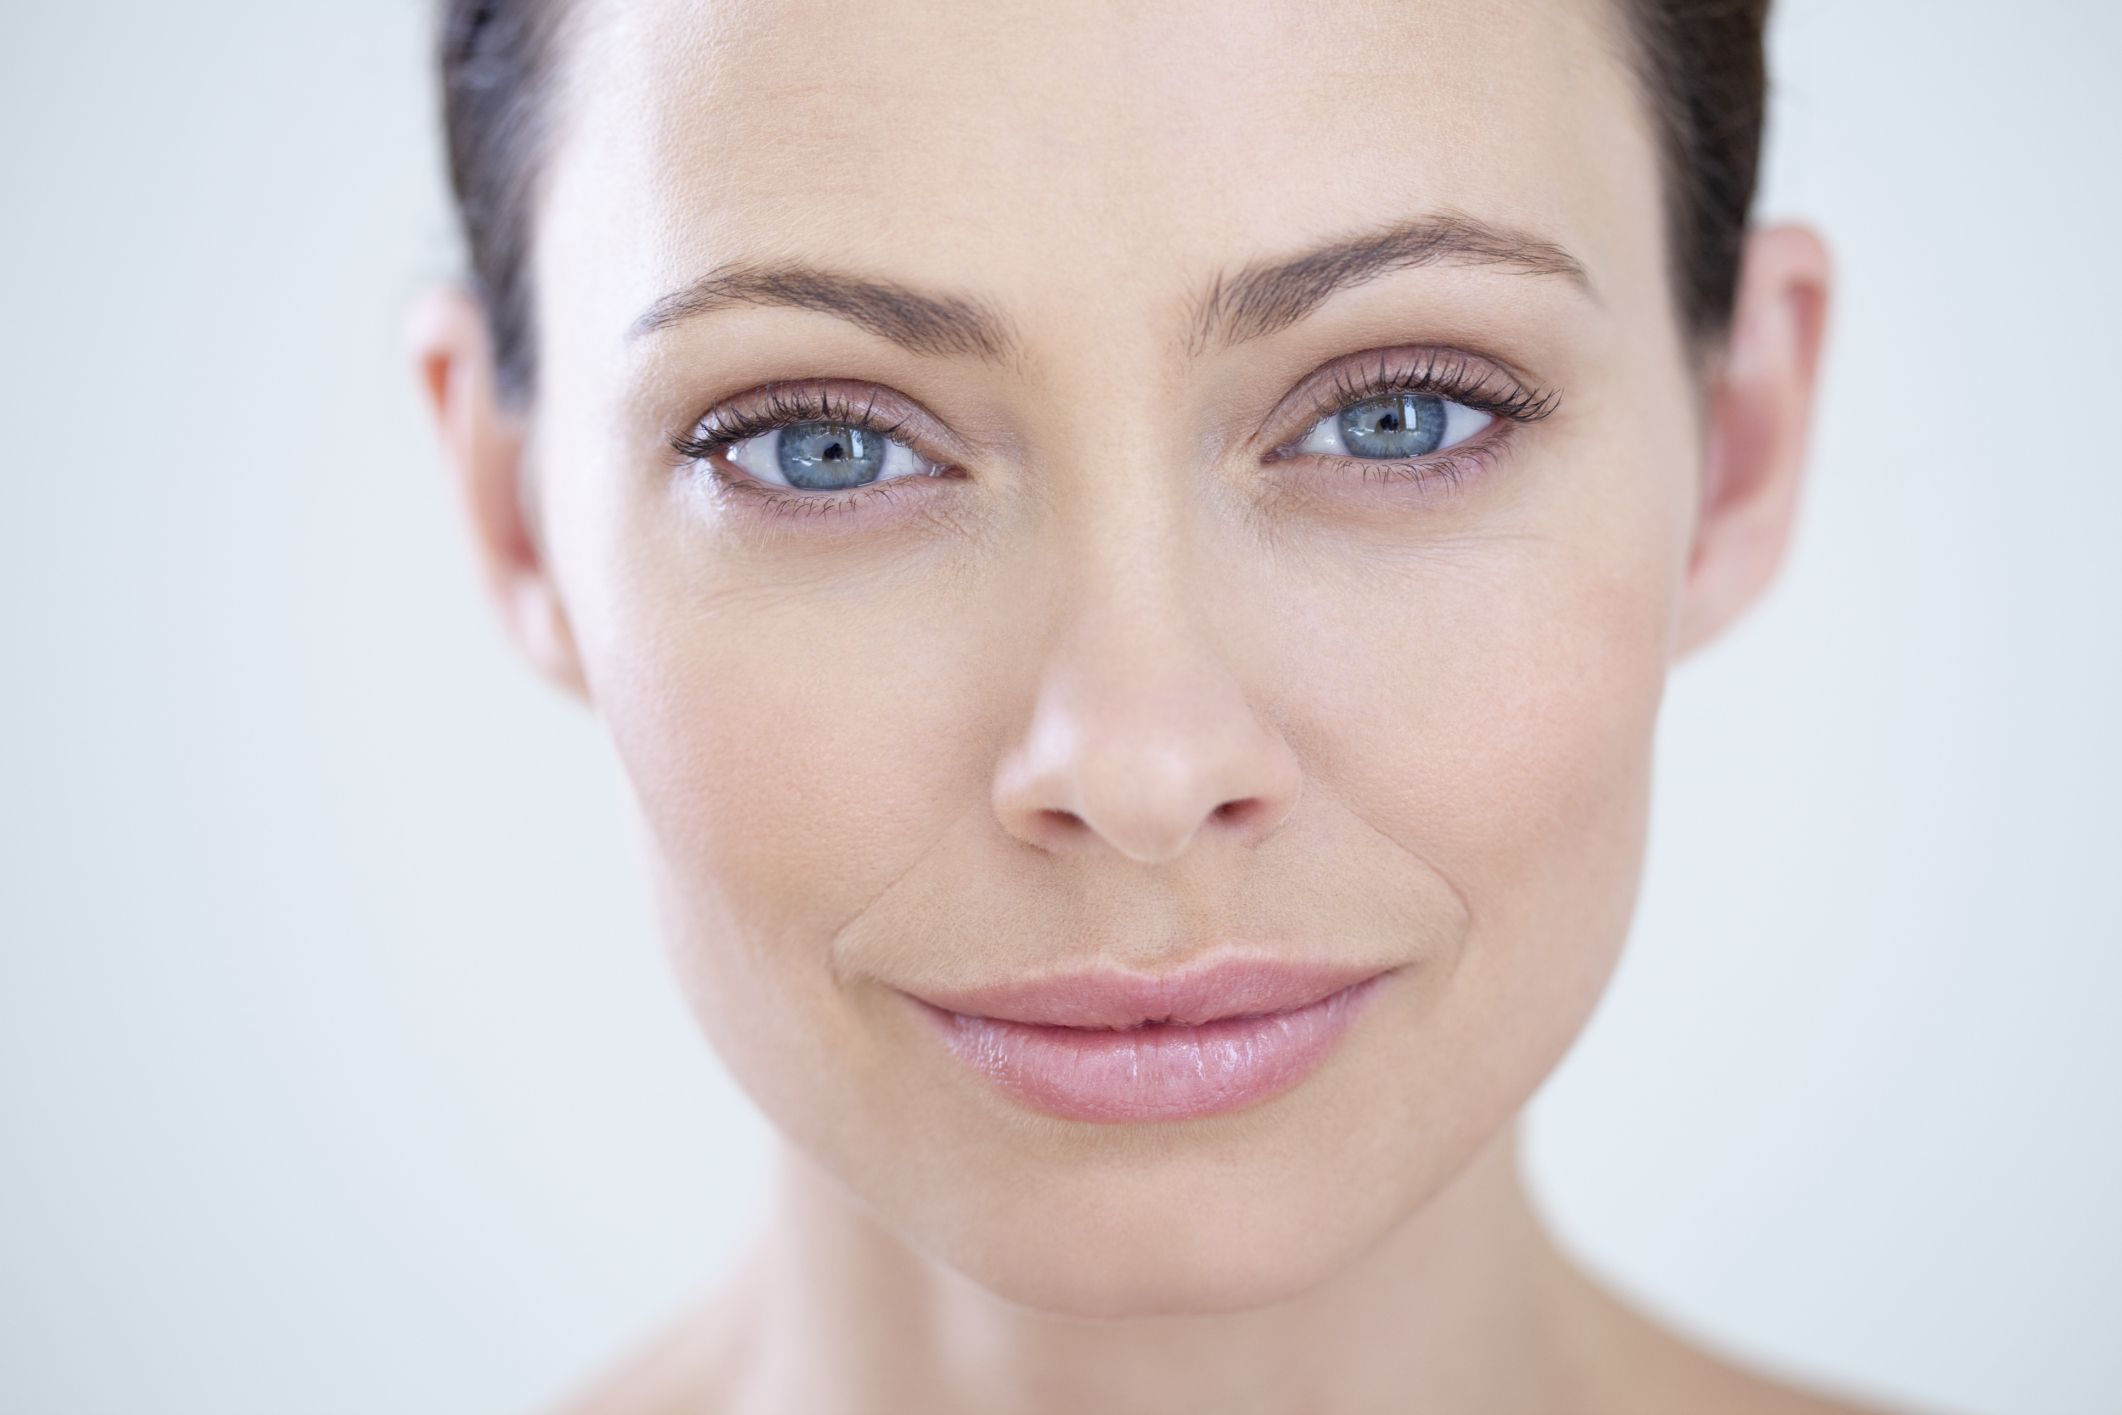
Gender: women